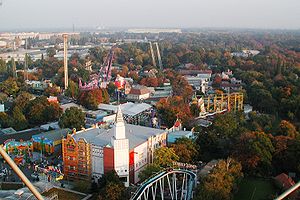
Prater / Historie
Prater set fra Riesenrad
Prater er et stort, offentligt parkområde i bydelen Leopoldstadt i Wien. Navnet Prater er sandsynligvis afledt af pratum eller prado.